Peugeot 8Aa

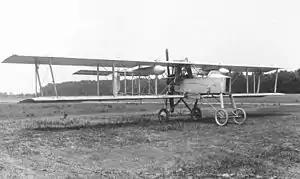
Voisin VIII bomber. The poor reliability of the Peugeot 8Aa engine resulted in this aircraft having a short service life

The engine's eight cylinders are in a 90 degree Vee arrangement and are made of cast iron formed in blocks of four with integral water jackets. In each cylinder head there are four inclined valves guided in bronze bushings. The engine's four camshafts (two per cylinder bank) are enclosed in aluminium housings and operate the valves through tappets. The camshafts are hollow allowing lubricating oil to be fed directly to the camshaft bearings. Pistons are machined from forged steel, and each is fitted with two piston rings. The engine is equipped with fork-and-blade connecting rods.